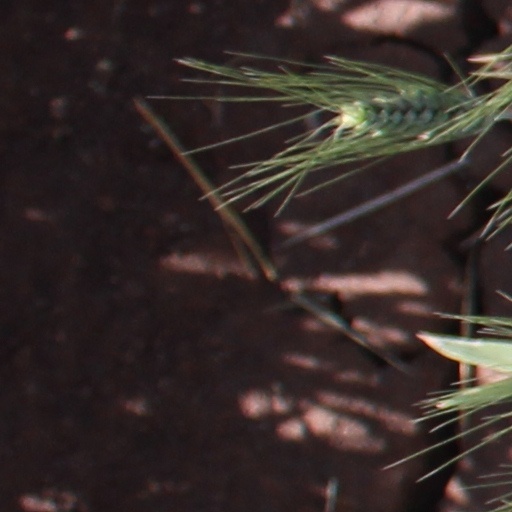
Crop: wheat